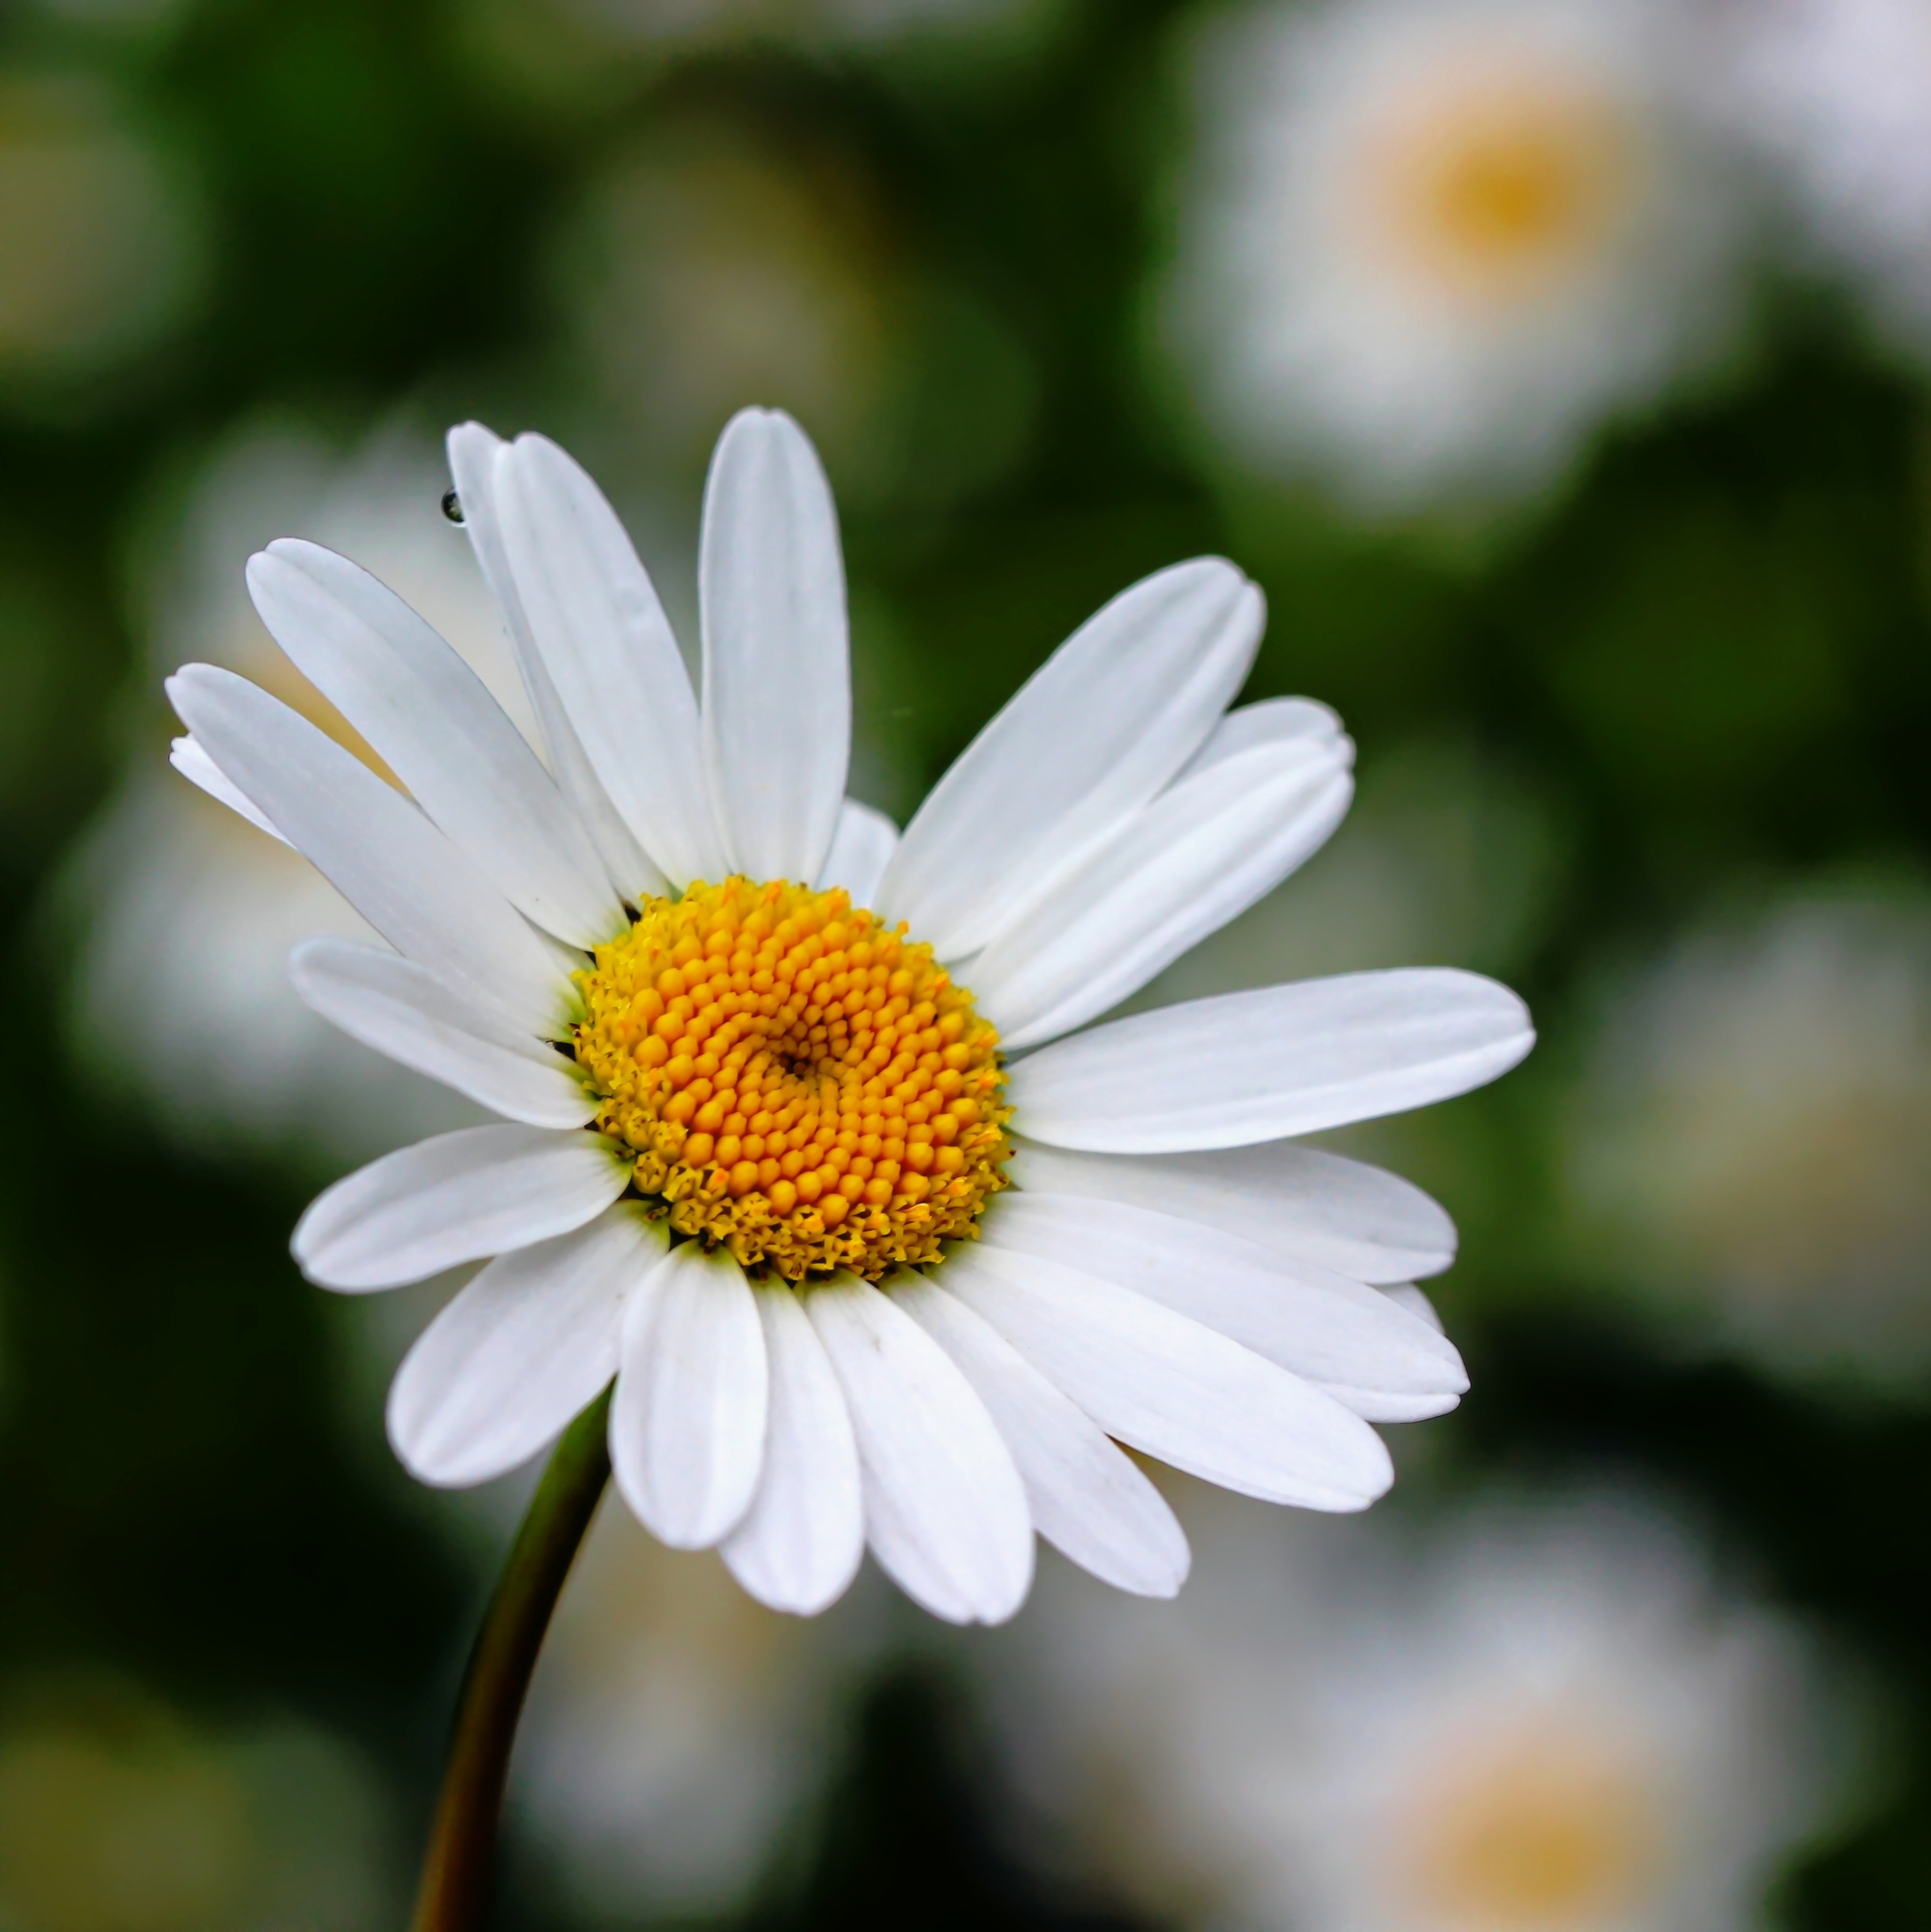
nature, blossom, plant, flower, petal, daisy, spring, botany, blooming, yellow, garden, flora, wildflower, close up, blooms, macro photography, flowering plant, the petals, daisy family, oxeye daisy, plant stem, land plant, chamaemelum nobile, marguerite daisy